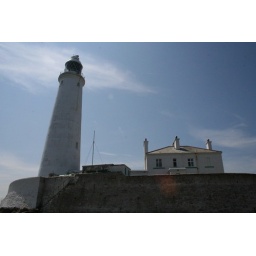
Taken while I was wandering on the rocks around the lighthouse itself